Elisa Lerner

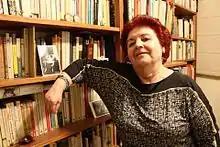
Lerner in 2013

Elisa Lerner Nagler (6 June 1932 – 24 November 2024) was a Venezuelan playwright and essayist. Among her works are the plays: "Vida con mamá" and "En el vasto silencio de Manhattan"; the essays volume "Yo amo a Columbo o la pasión dispersa" and the chronicle books: "Carriel para la fiesta" and "Crónicas ginecológicas". In 1999, she was awarded the National Prize for Literature.